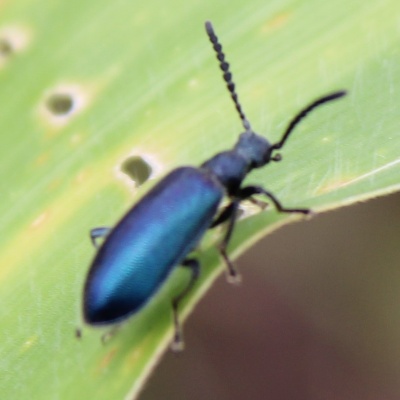
Crop: Maize
Condition: leaf beetle